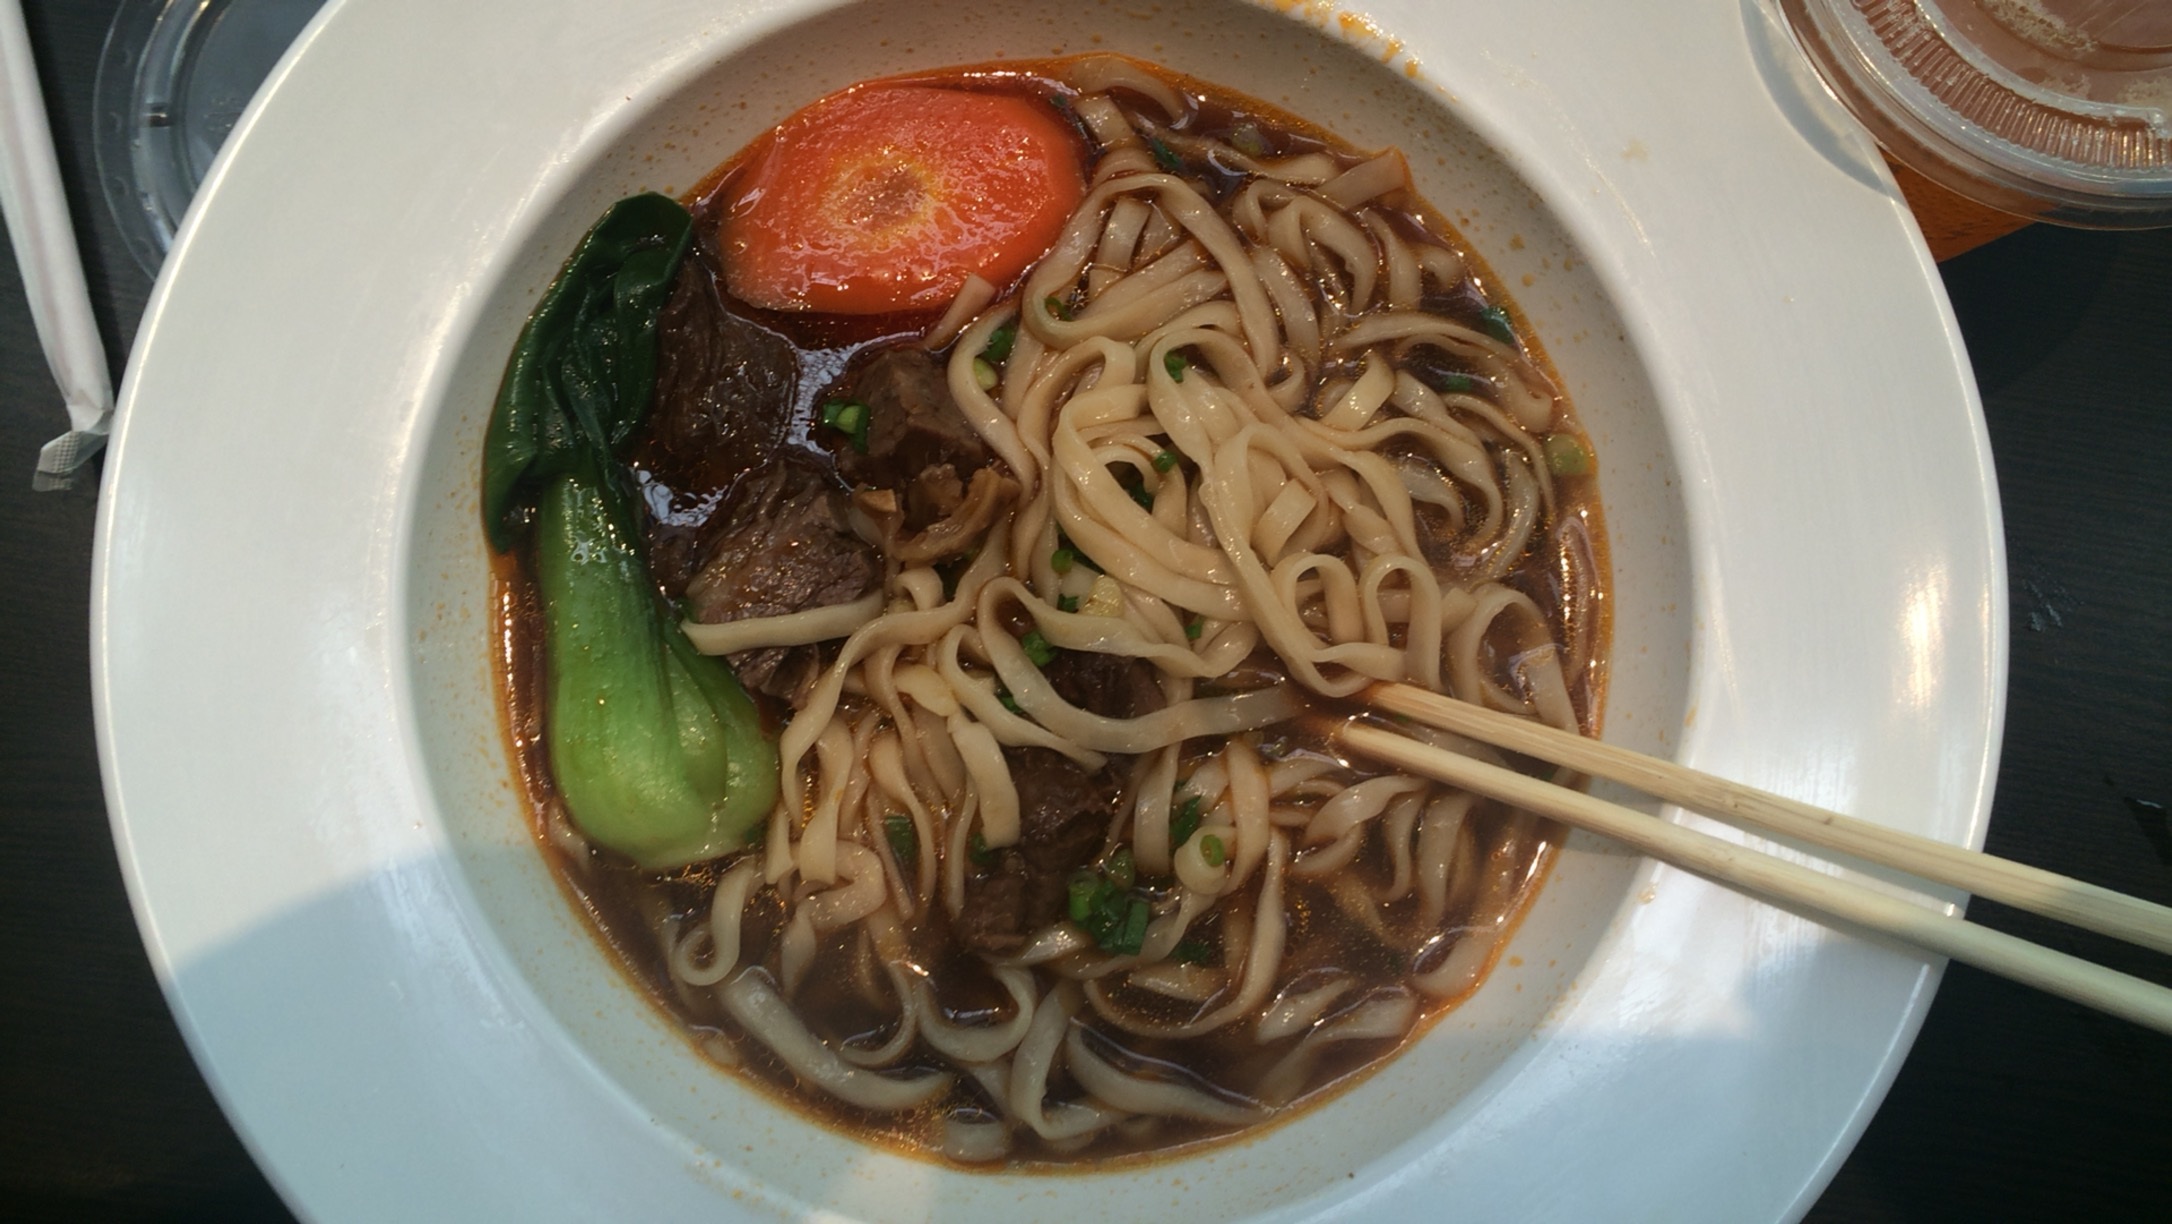
dish, meal, food, cuisine, soup, noodle, asian food, noodles, soba, chinese noodles, noodle soup, beef bath surface, right yuktang